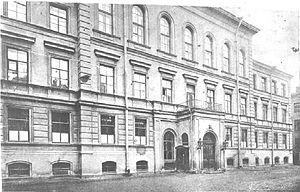
Antoni Malecki est un évêque catholique polonais, sujet de l'Empire russe puis ressortissant soviétique.